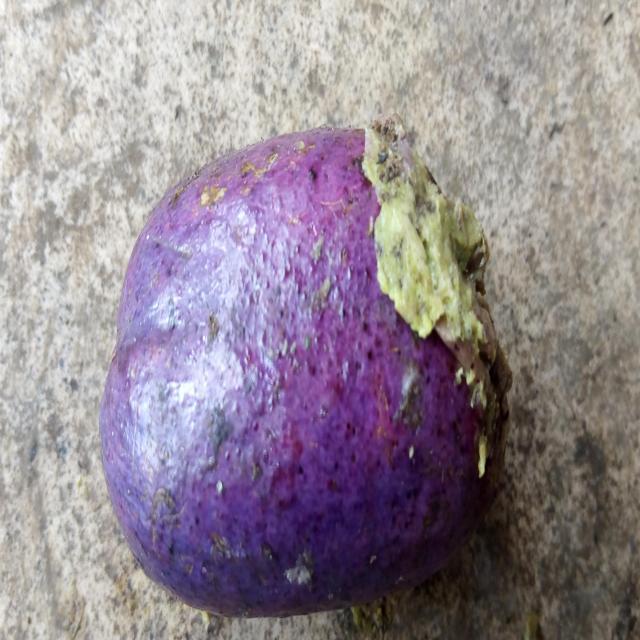
Plum grade: rotten